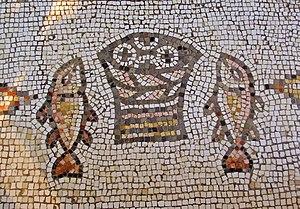
L'église de la Multiplication des pains et des poissons, plus connue sous le nom d'église de la Multiplication est une église catholique située à Tabgha sur la rive nord-ouest du lac de Tibériade, entre Magdala et Capharnaüm. Elle est sise sur les vestiges d'une église du IVᵉ siècle et d'une basilique du Vᵉ siècle sur le lieu que la Tradition donne comme celui où le Christ a procédé à la multiplication des pains. Sur la colline voisine près de la route se trouve l'ancien sanctuaire des Béatitudes, avec plus en hauteur la nouvelle église des Béatitudes.